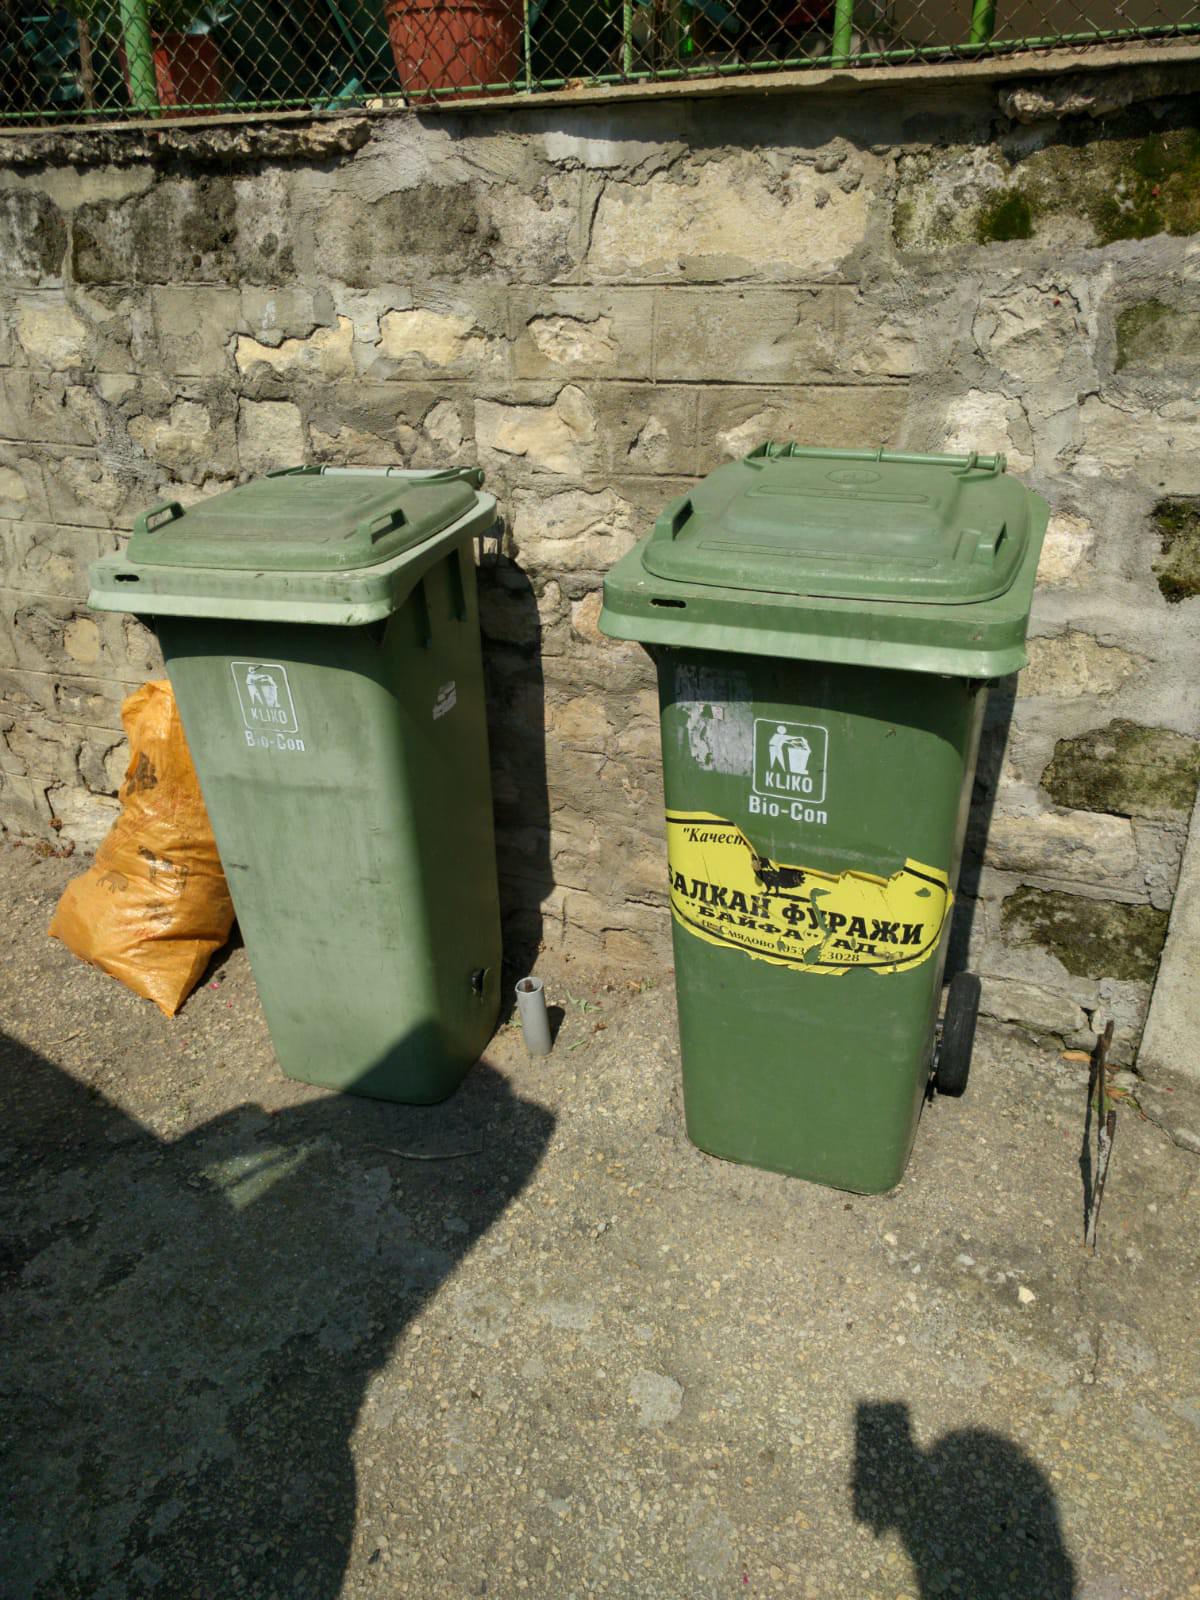
Object: Polypropylene bag (Plastic bag & wrapper)